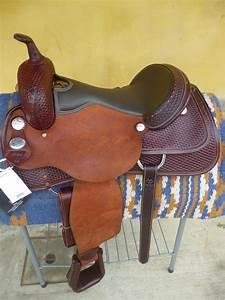
horse